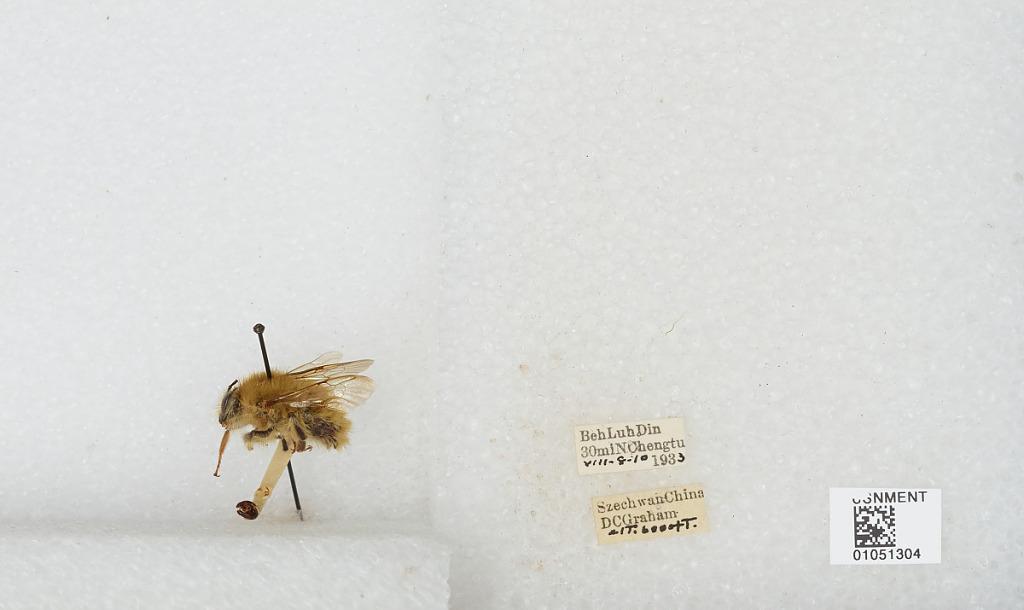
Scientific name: Bombus sp.
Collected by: D. Graham
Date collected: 1933-8-8
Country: China
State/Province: Sichuan
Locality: Beh Luh Din 30 mi N Chengdu